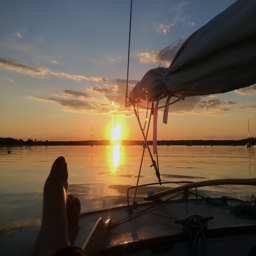
thanksgiving on a boat : tips to make it special